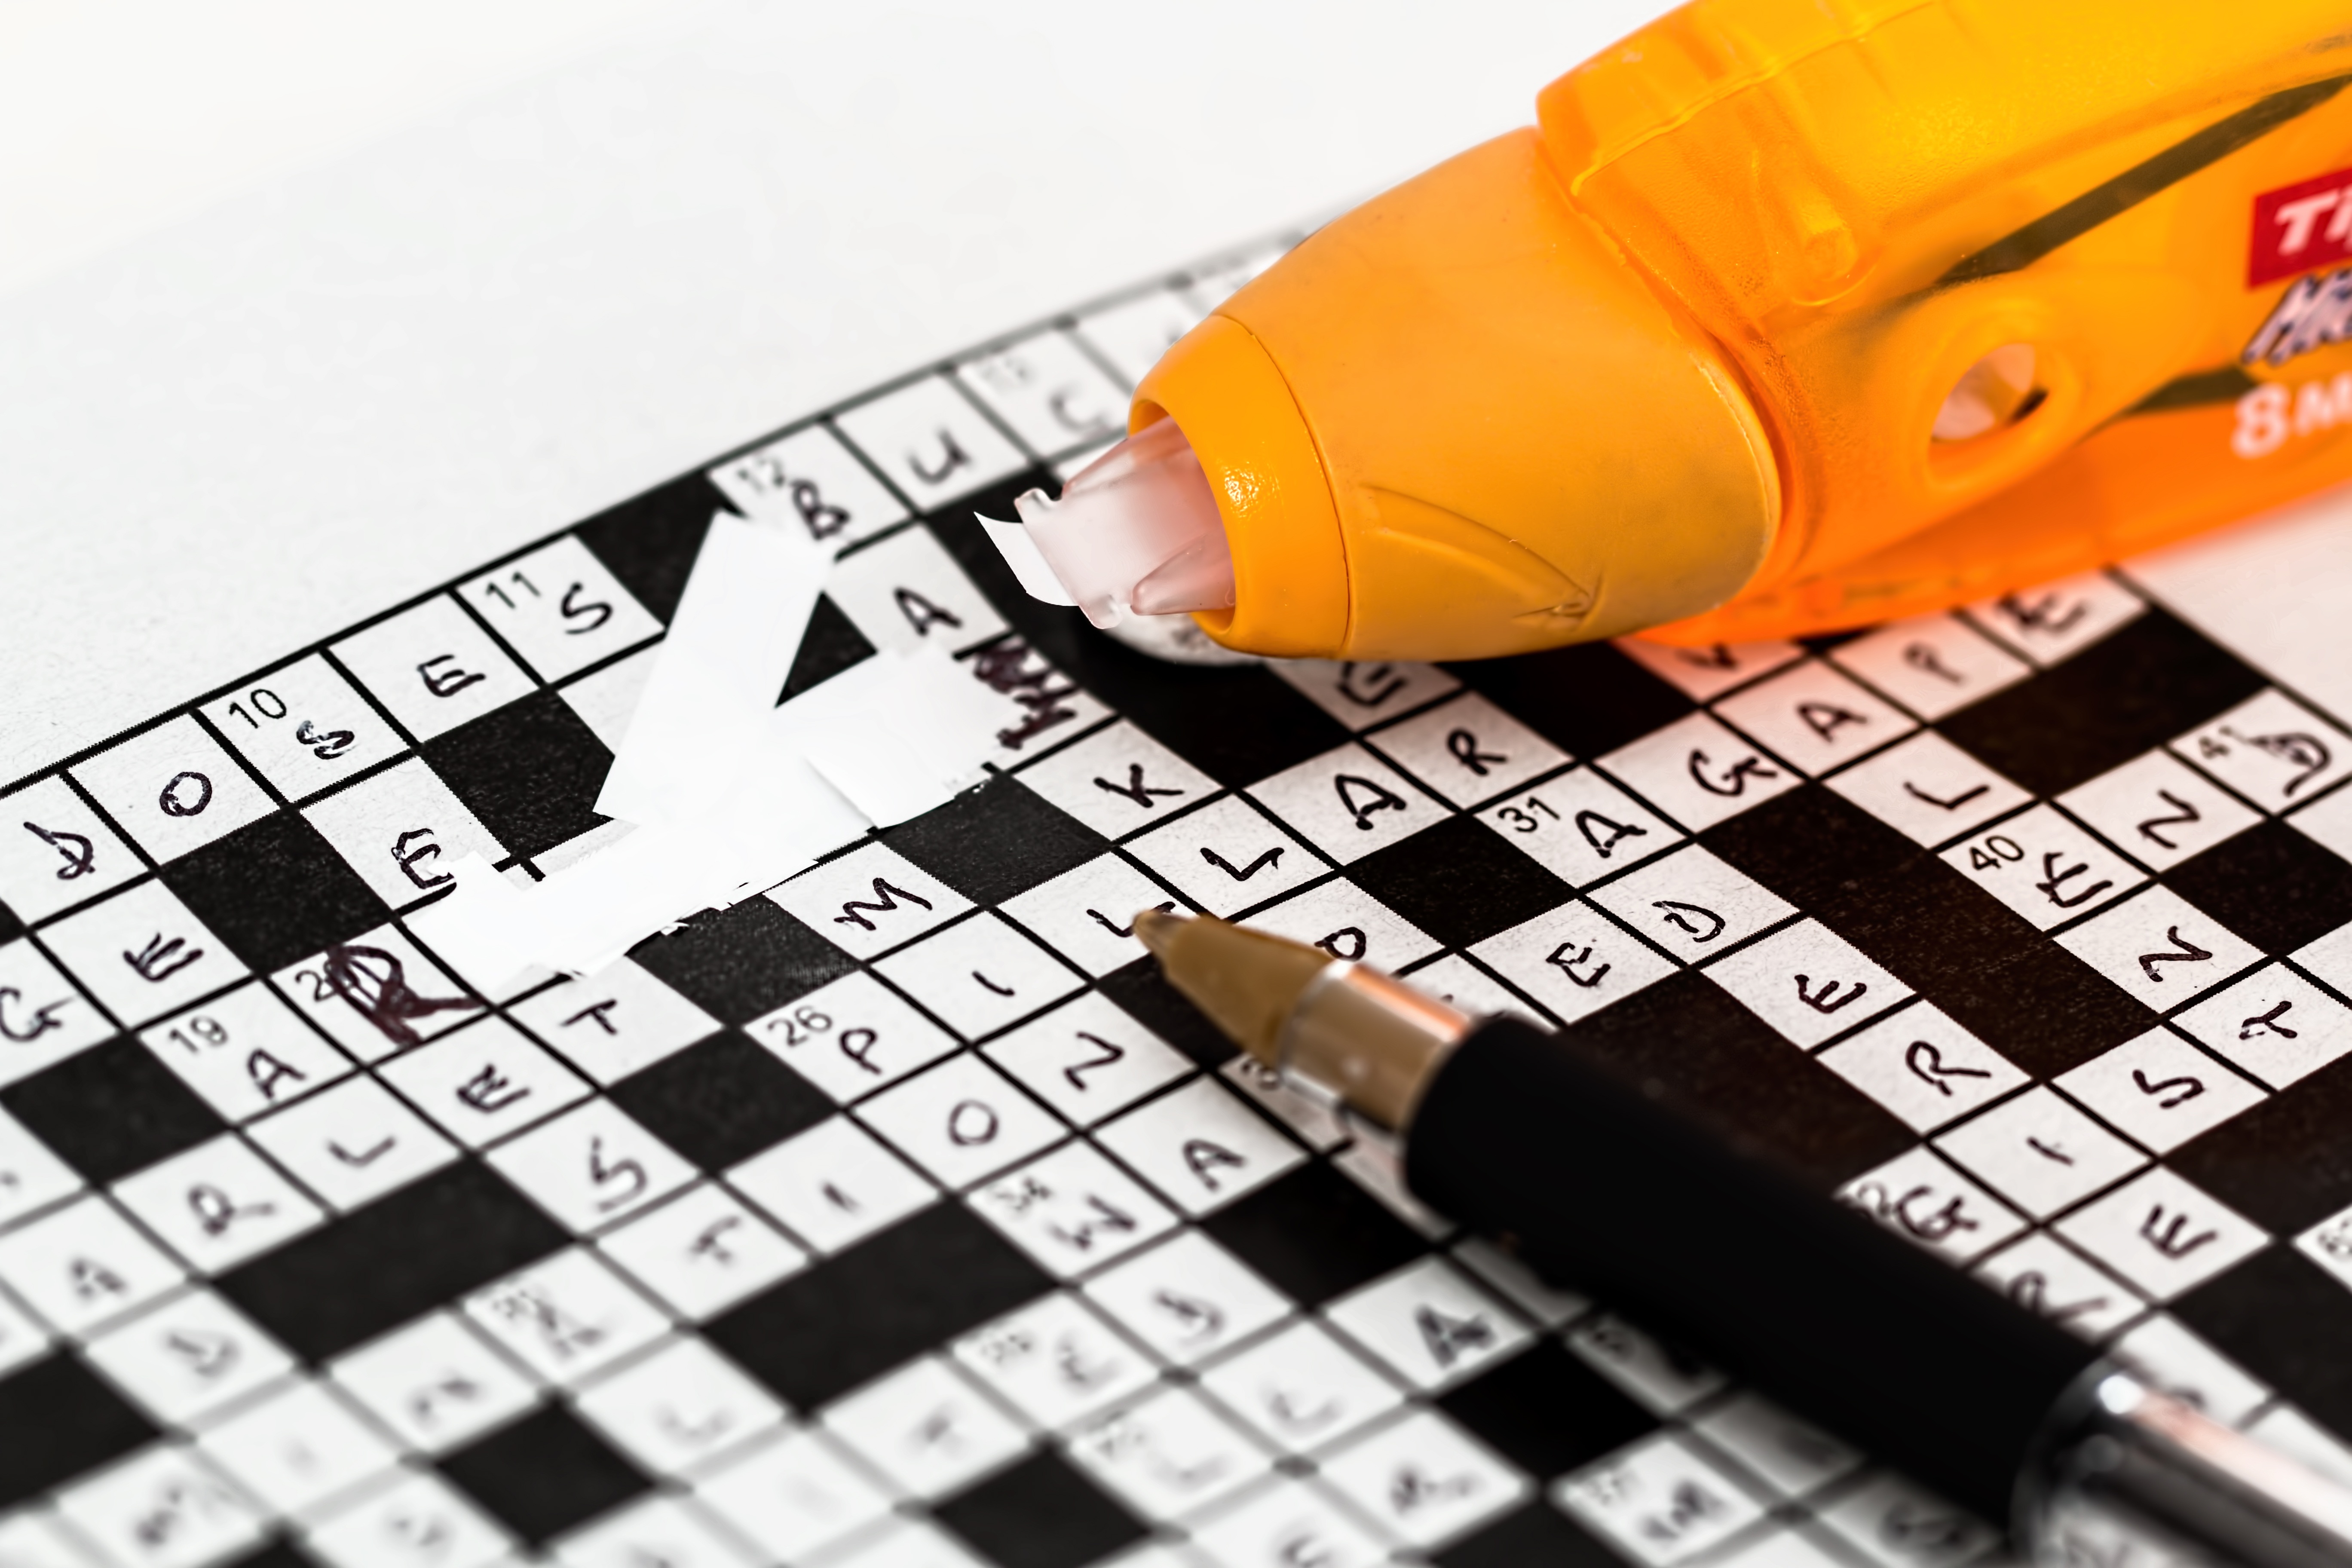
word, repair, toy, brand, cash, font, text, correction, alter, change, puzzle, problem, solution, fix, edit, mistake, error, failure, fault, flaw, solve, wrong, oops, crossword, correct, incorrect, mend, correction tape, tipp ex